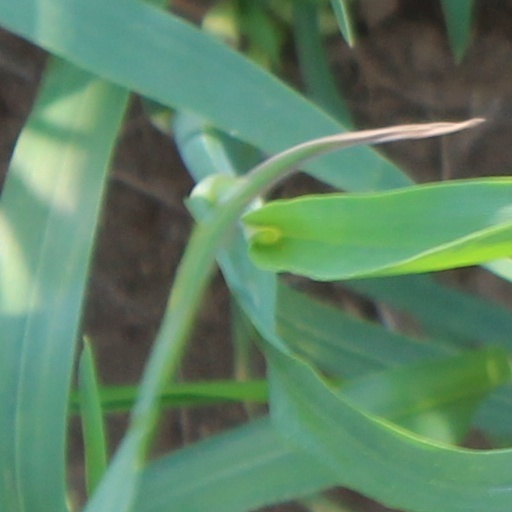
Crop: wheat